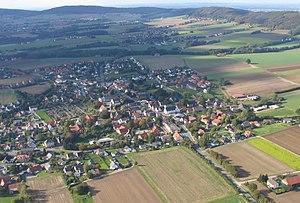
La chaîne des Wiehengebirge est un massif de moyenne montagne, aux confins de la Basse-Saxe et de la Rhénanie du Nord, culminant à 320 m d'altitude. Cette chaîne qui surplombe par le sud la grande plaine d'Allemagne du Nord se rattache au Weserbergland ou, plus généralement, au pli Weser-Leine. L'épaisse forêt des Wiehengebirge forme une partie du parc naturel TERRA.vita.